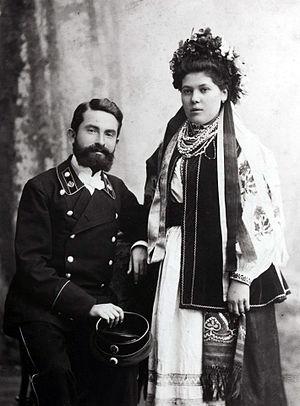
Serge Lifar est un danseur, chorégraphe et pédagogue ukrainien naturalisé français, né à Kiev le 2 avril 1905 et mort à Lausanne le 15 décembre 1986.